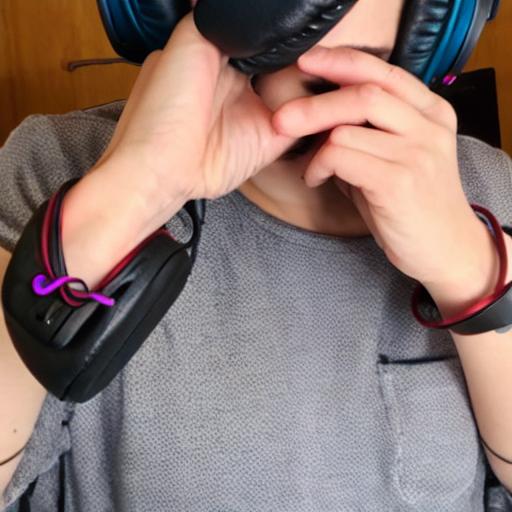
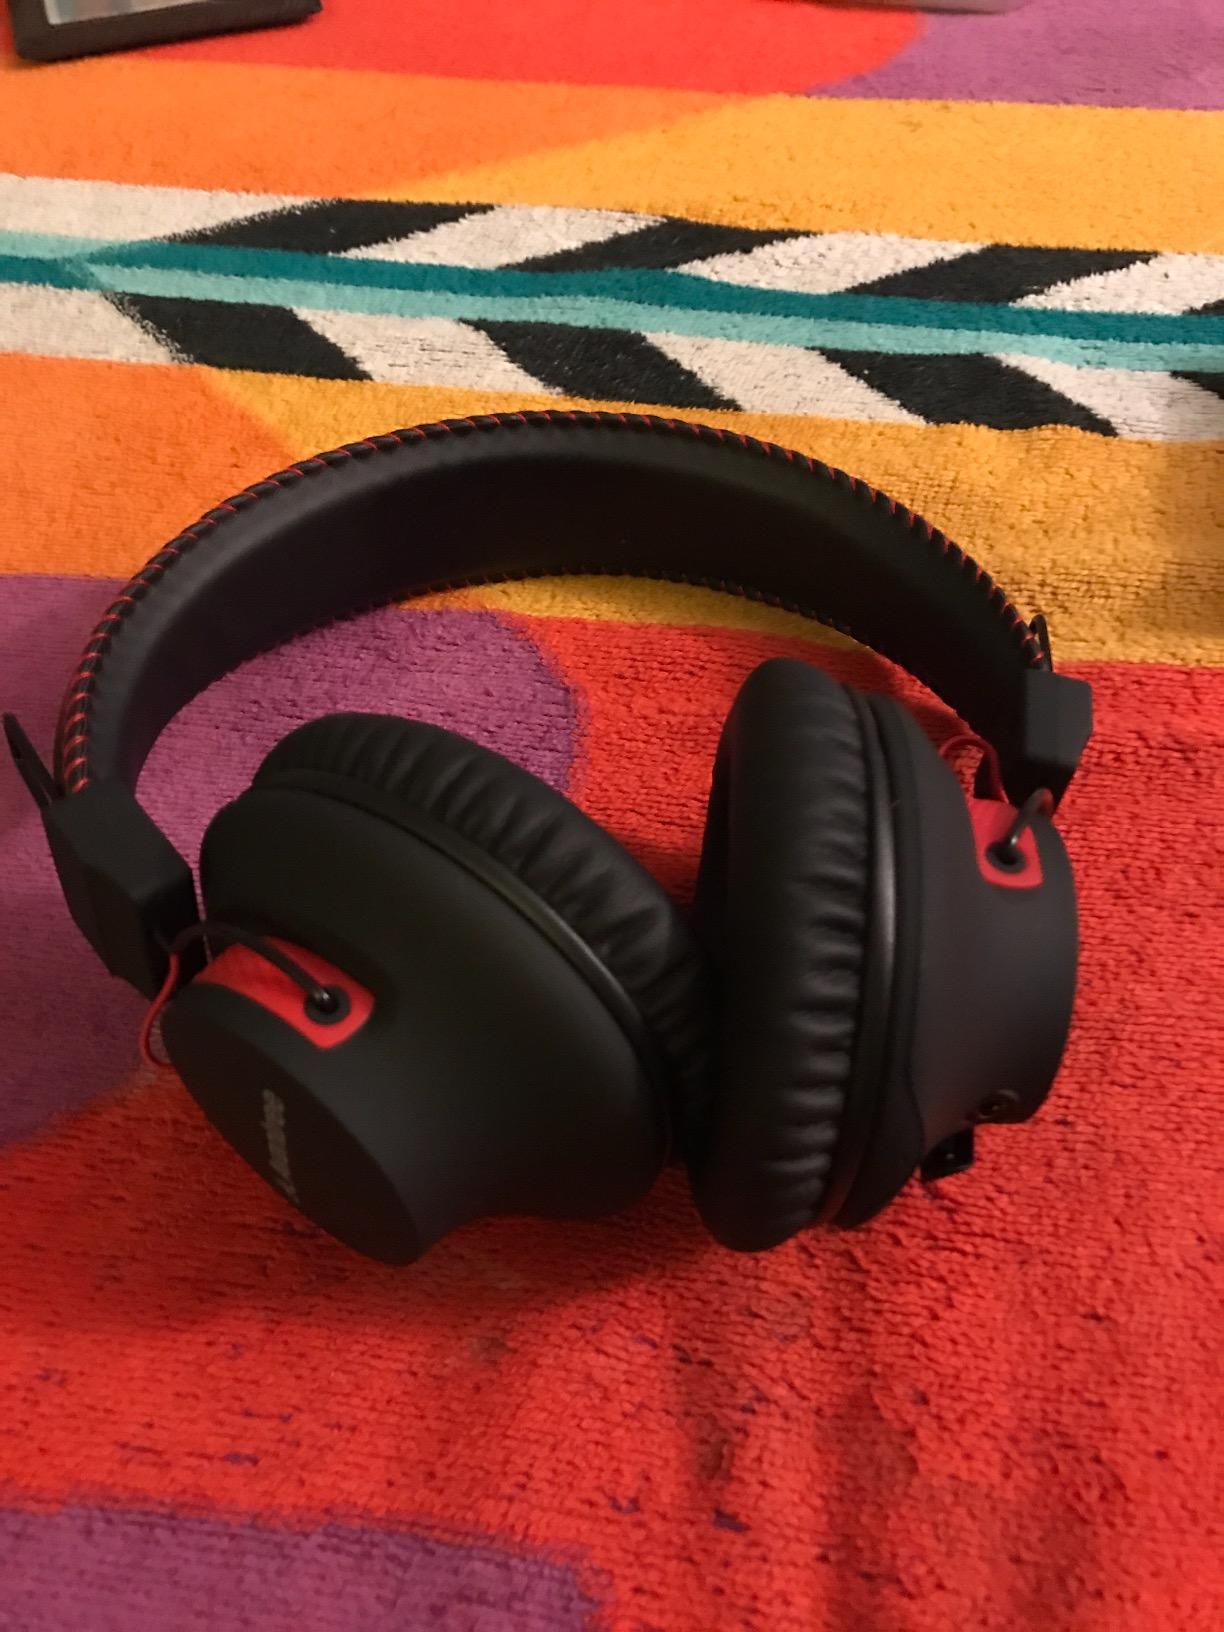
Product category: headphones
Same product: no